Dearborn–Putnam controversy

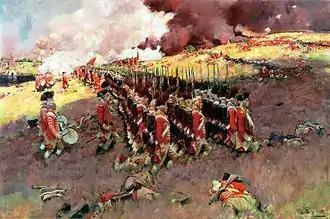

By daybreak the British became aware of the nearly completed redoubt and opened fire with cannon from ships and the floating batteries that almost surrounded Charlestown Peninsula, and from the battery on Copp's Hill, but with little effect. When it was certain that the British would attack soon, Putnam took flight to Cambridge on horseback to request badly needed supplies and reinforcements from General Ward, but since Charleston Neck was under heavy fire from British ships, and fearing that General Gage might make his principal attack at Cambridge, at this time Ward, not wanting to weaken his troop strength, only released one-third of Stark's regiment for deployment at Charlestown.